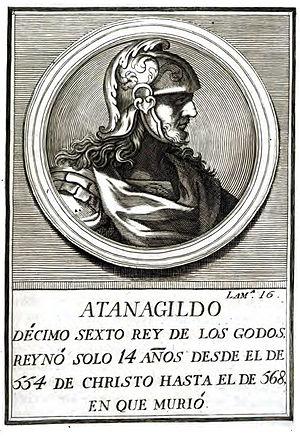
Portrait d'ATANAGILDO, roi Wisigoth, n° 16 dans l'ordre chronologique du livre digitalisé par Google depuis la librairie de l'Université d'Oxford.